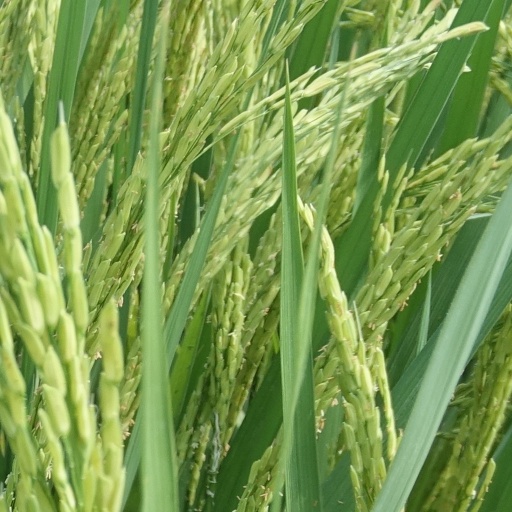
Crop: rice